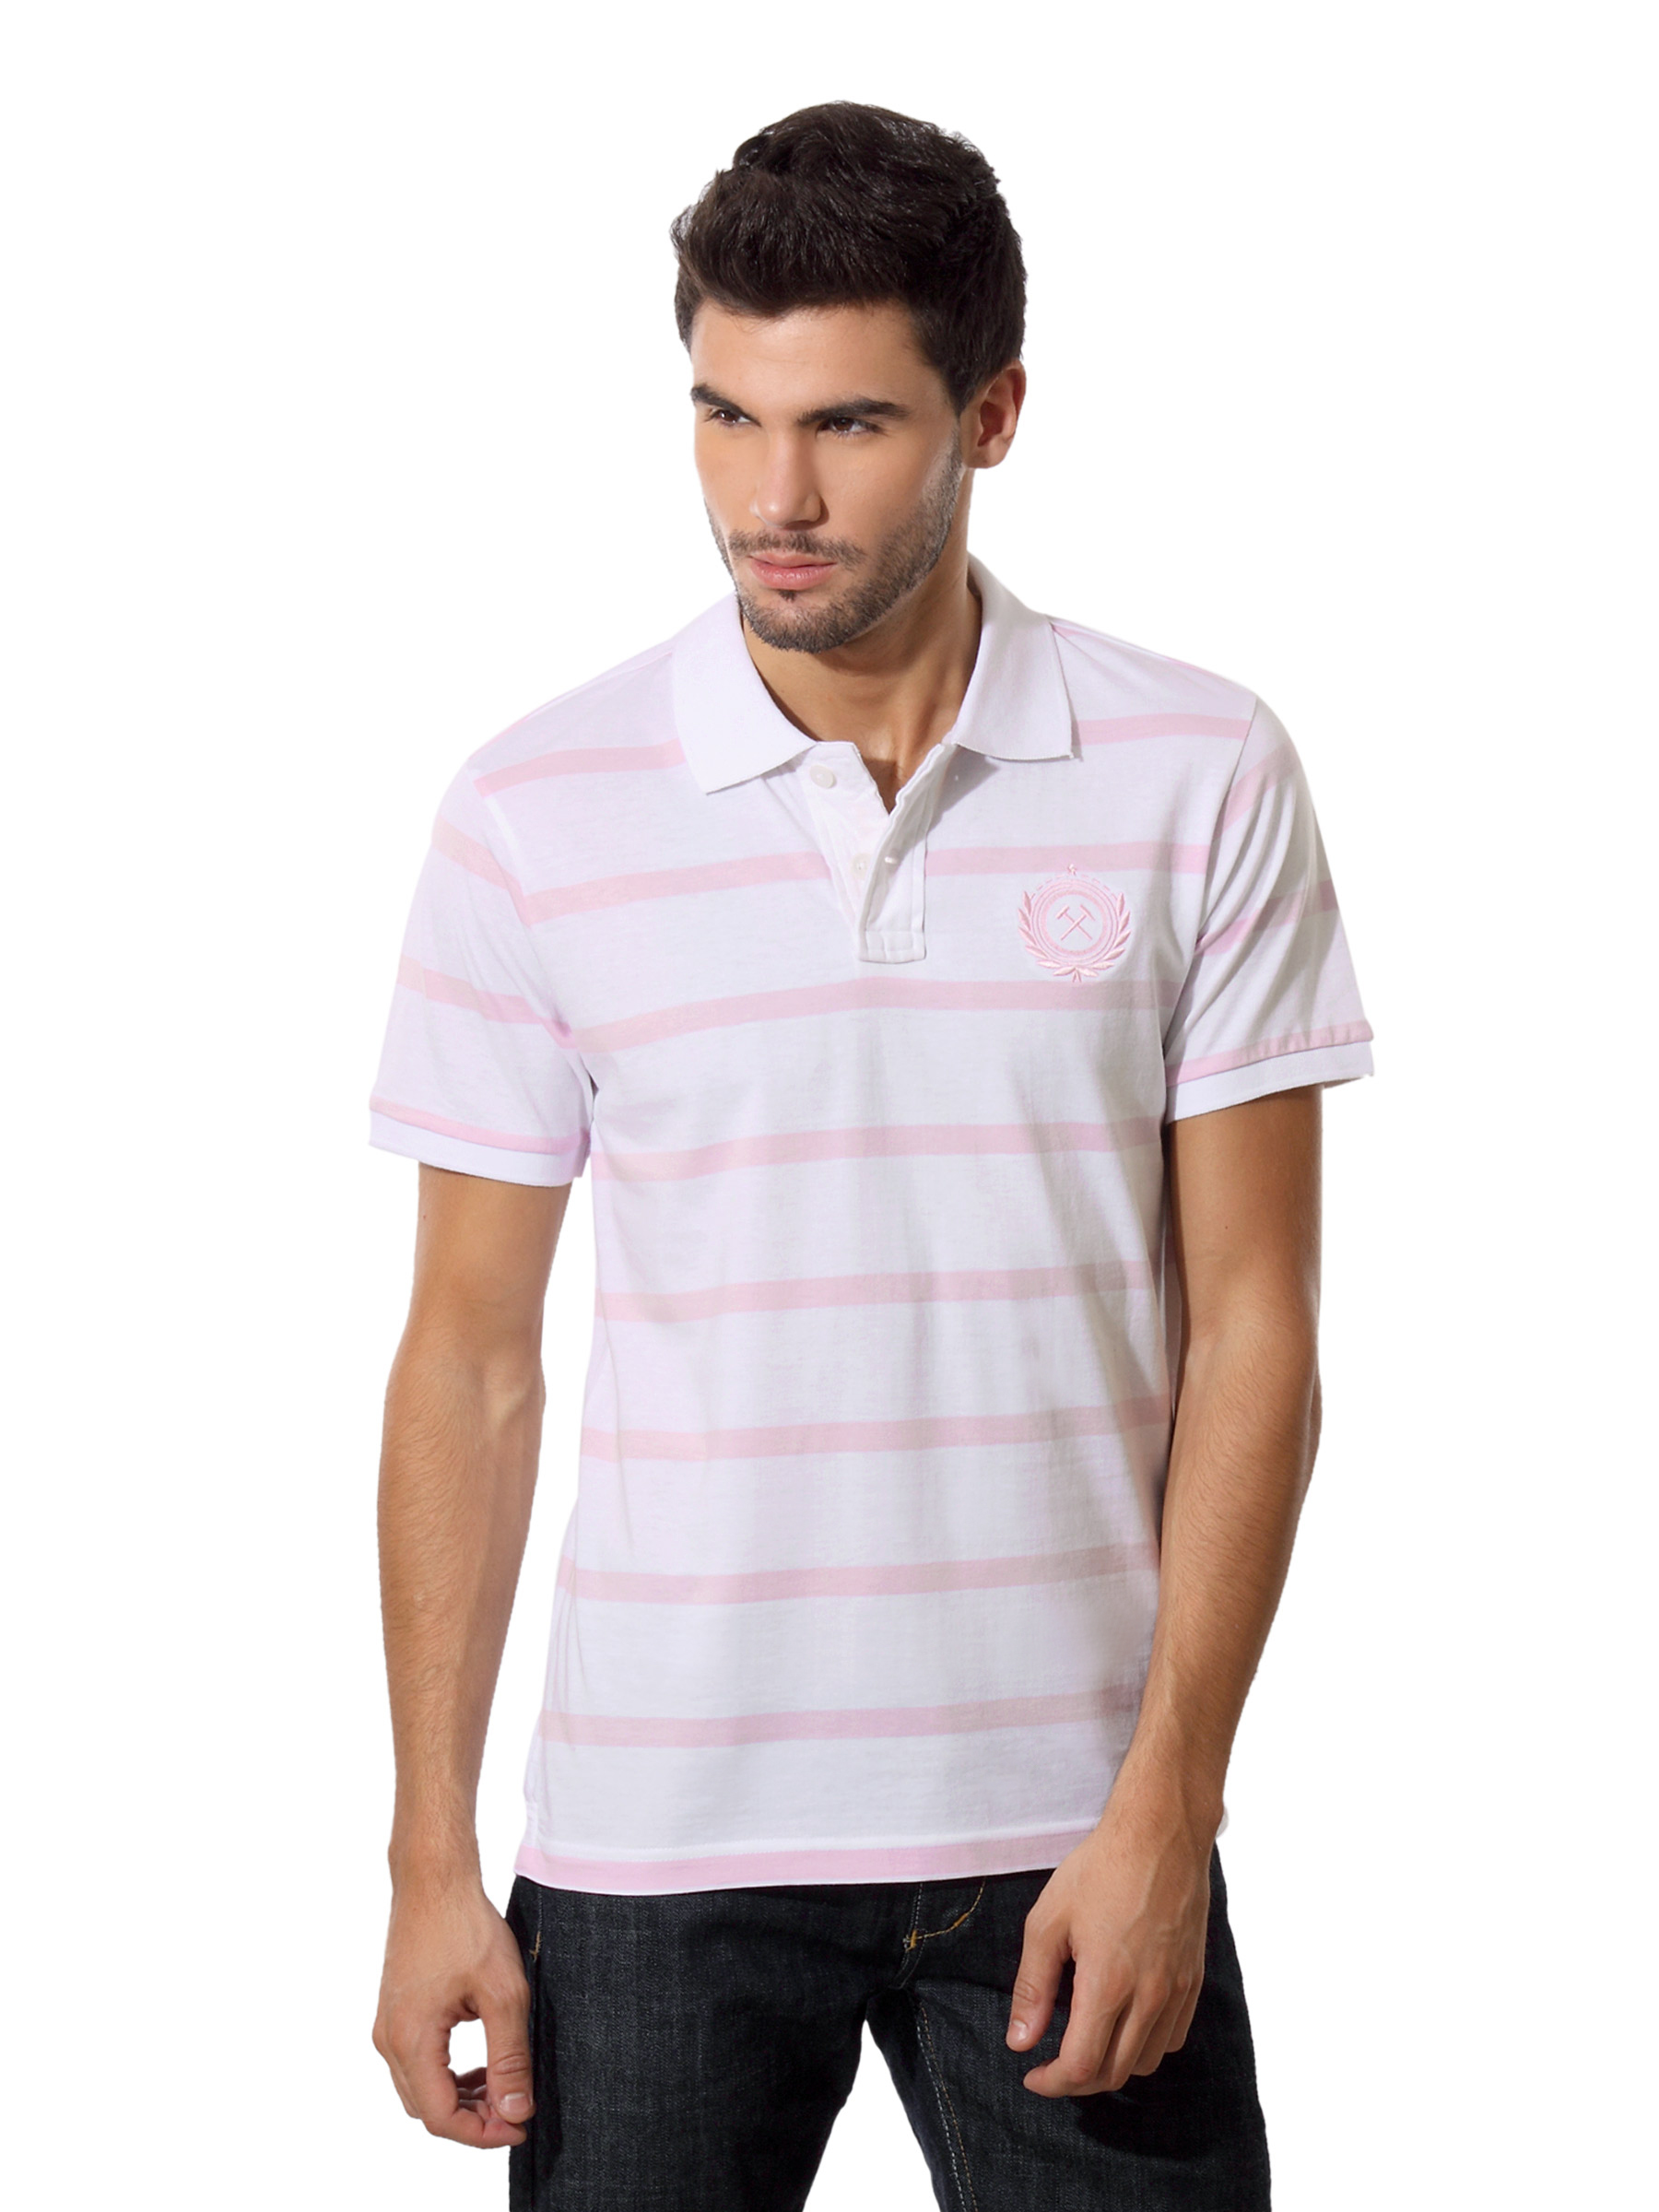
Free Authority Men White Striped T-shirt
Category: Apparel / Topwear / Tshirts
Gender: Men
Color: White
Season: Summer 2012
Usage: Casual